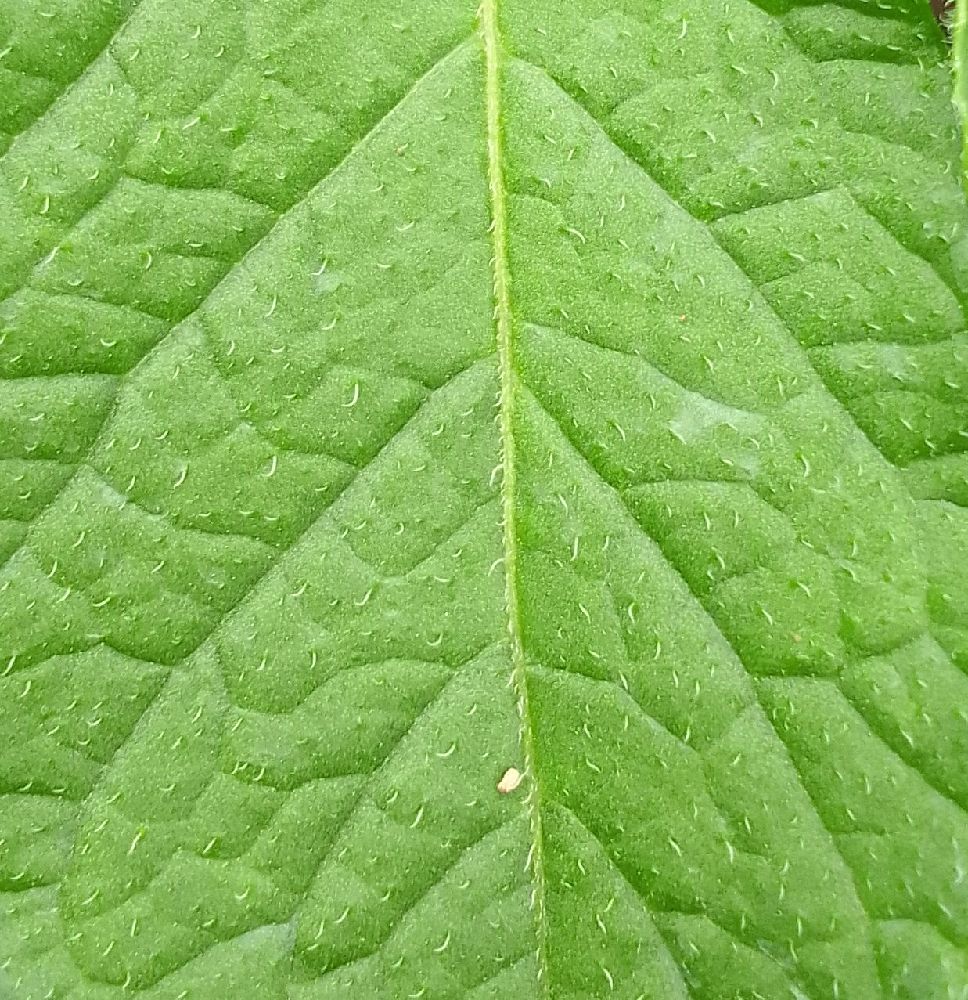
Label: Healthy